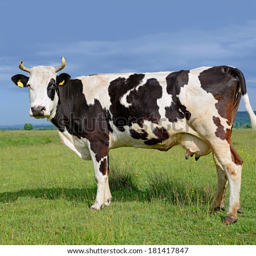
cow on a summer pasture #